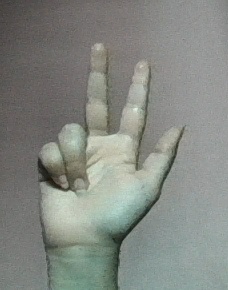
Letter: al